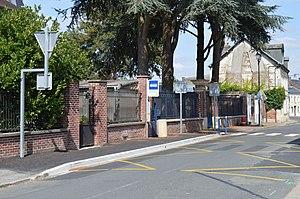
Nouveau quai accessible aux PMR à Ansauvilliers
Le département de l'Oise possède un réseau interurbain, qui n'a pas de nom officiel à l'heure actuelle.